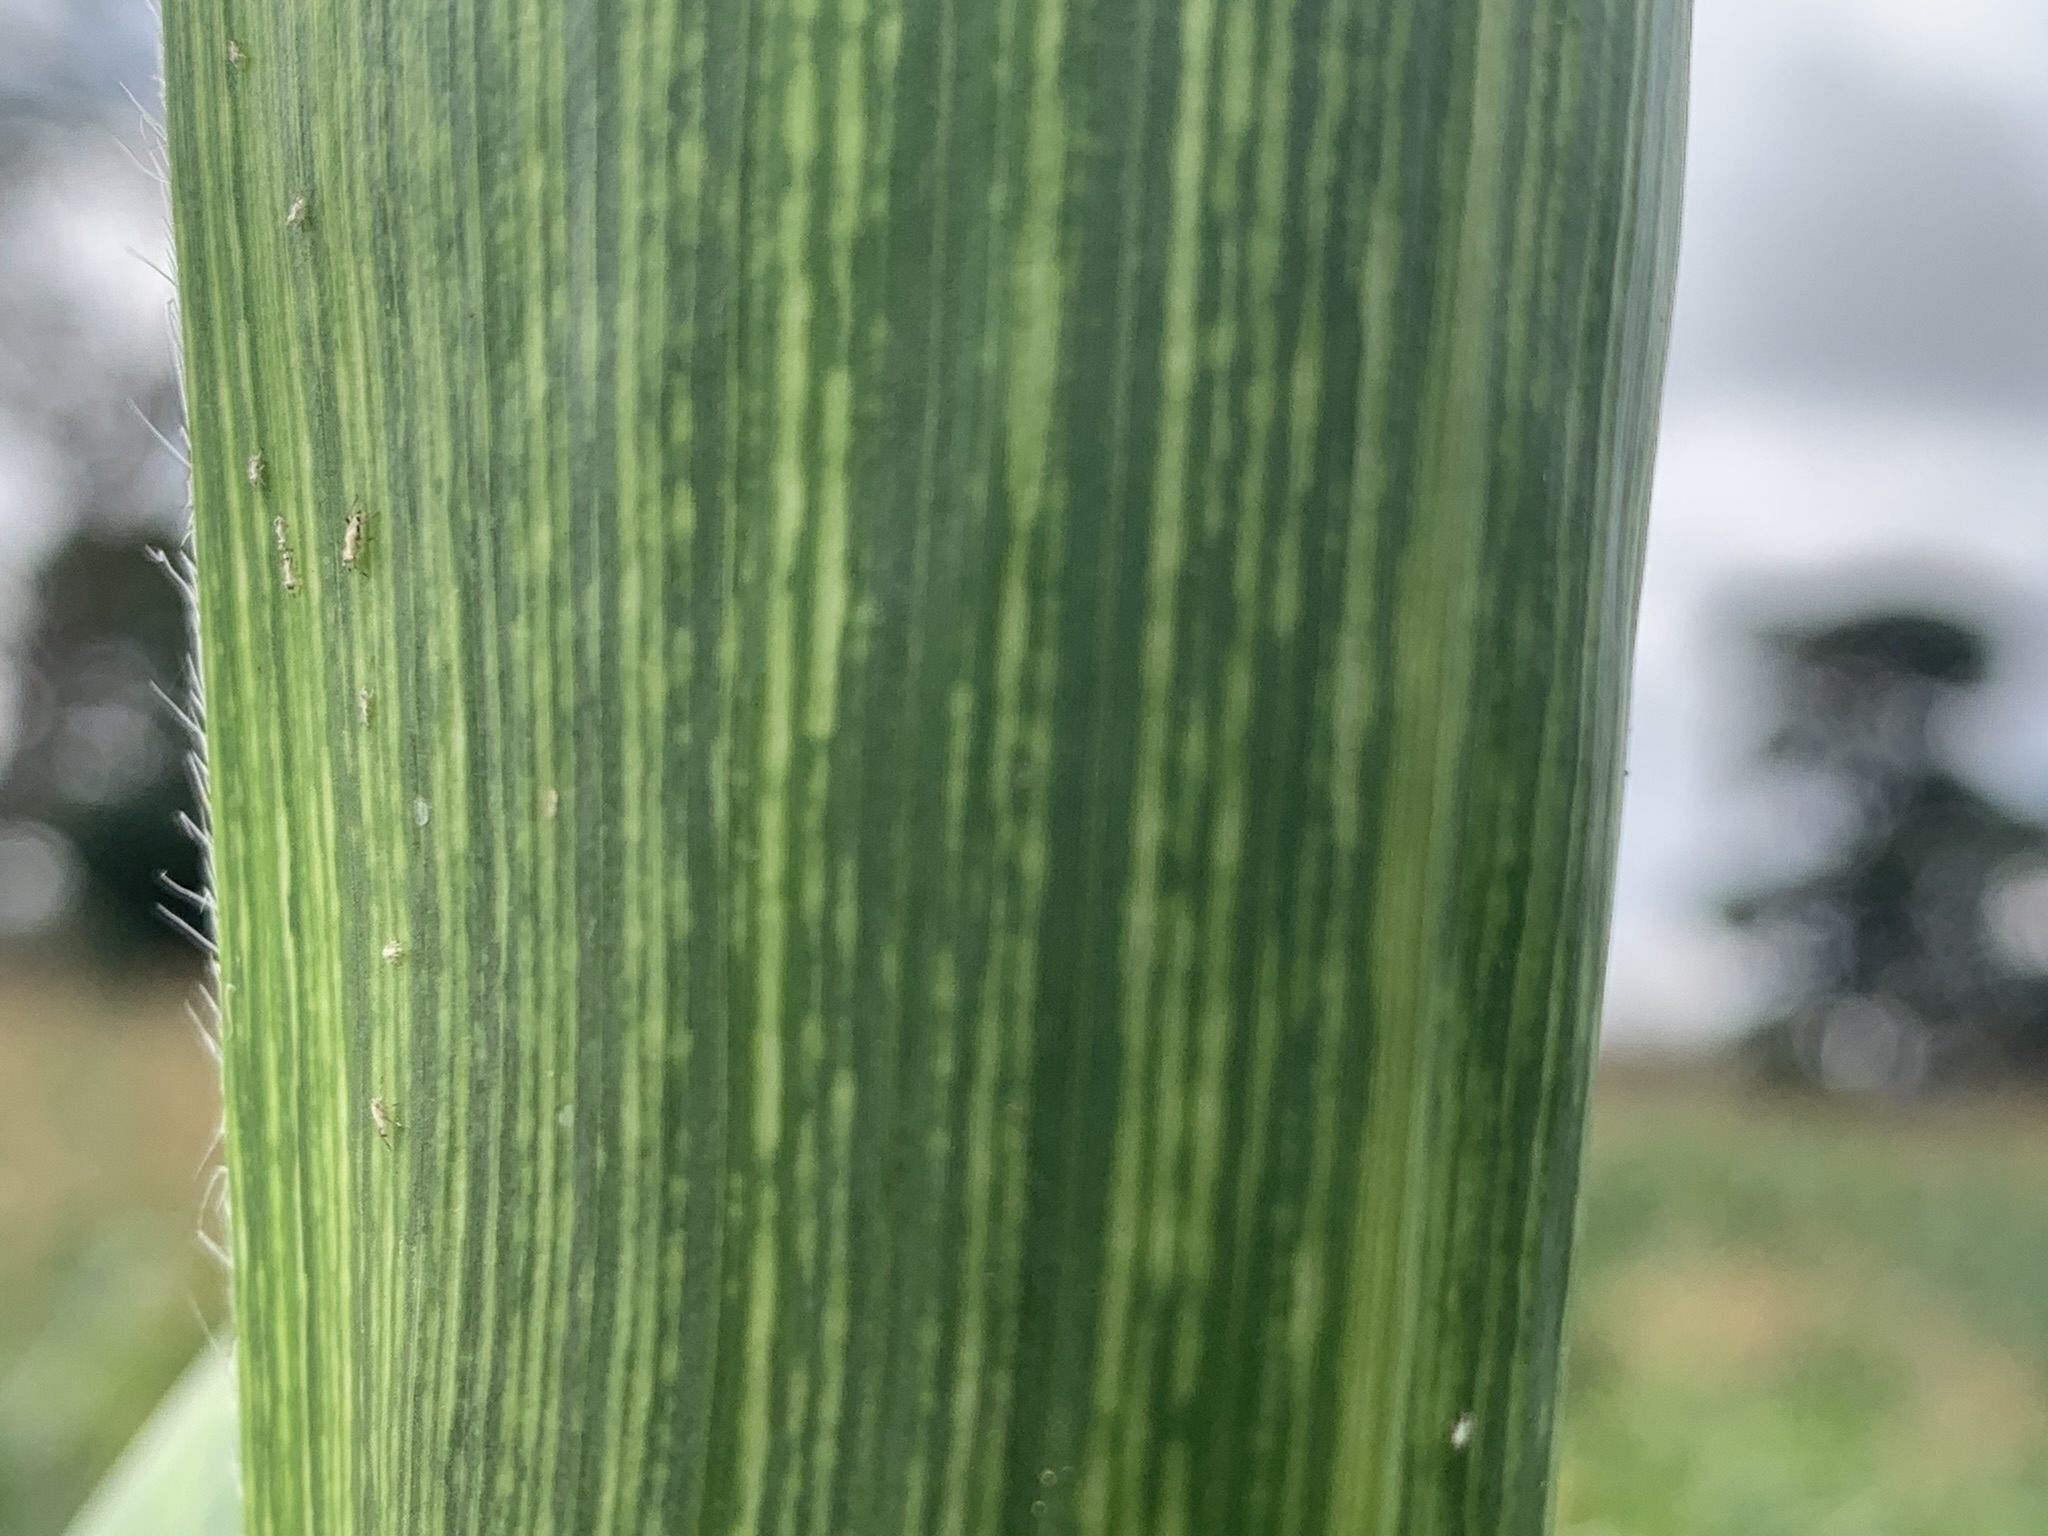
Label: MSV